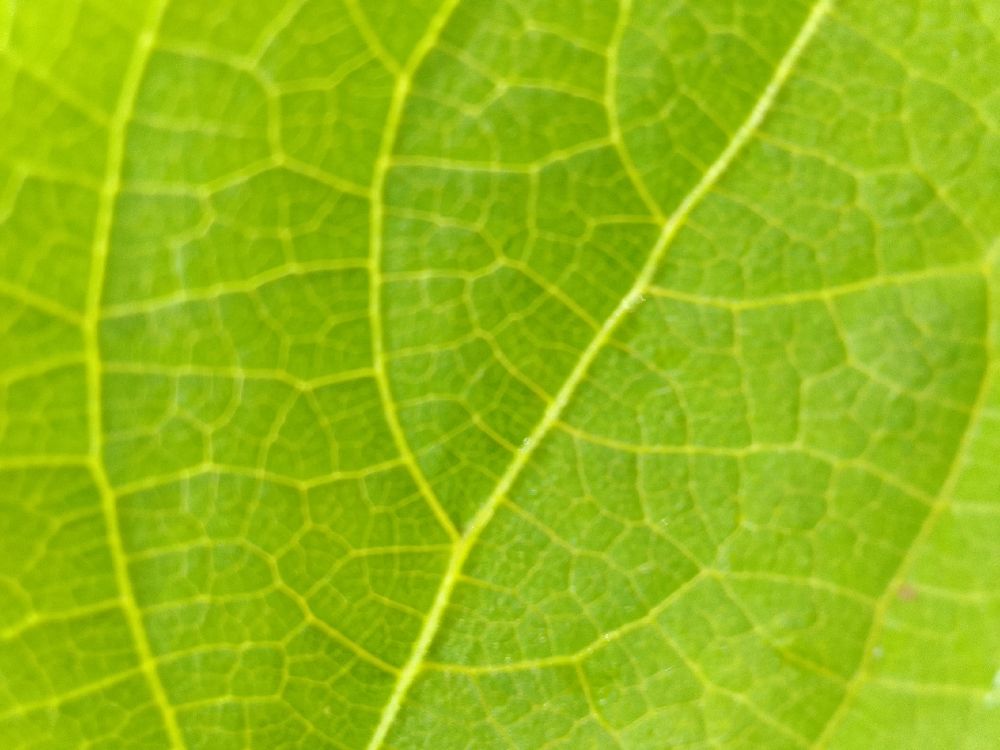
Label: healthy